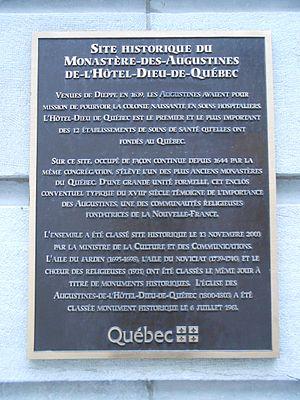
Plaque du site historique du Monastère-des-Augustines-de-l'Hôtel-Dieu-de-Québec patrimoine-culturel.gouv.qc.ca Texte de la plaque «
L'Hôtel-Dieu de Québec est un hôpital situé dans le Vieux-Québec, dans l'arrondissement La Cité-Limoilou, à Québec. Fondé en 1639 sous le nom d'Hôtel-Dieu du Précieux-Sang par les Augustines de la Miséricorde de Jésus à la demande et grâce à une dotation de la duchesse d’Aiguillon, nièce du cardinal de Richelieu, il est le plus ancien établissement hospitalier au nord du Mexique.